Harry Kane

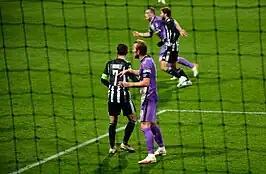
Kane playing for Tottenham Hotspur in 2021

After failing to find the back of the net in Tottenham's first three games, Kane scored a brace in three of his next four appearances for the club across all competitions. His opening goal against Everton on 9 September was his 100th overall for the club, coming in his 169th appearance. On 26 September, Kane scored his first UEFA Champions League hat-trick in a 3–0 group stage win against Cypriot champions APOEL. He was awarded Premier League Player of the Month for the fifth time, and named September 2017 – in which he scored 13 goals in 10 club and international games – as the best month of his career.